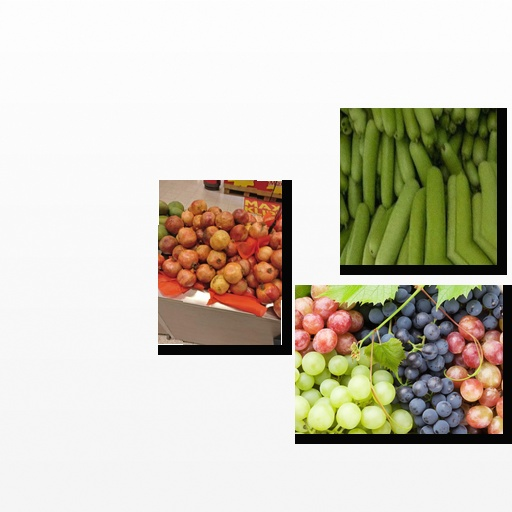
Food items: grapes, pomegranate, bottle_gourd